CJ7: The Cartoon

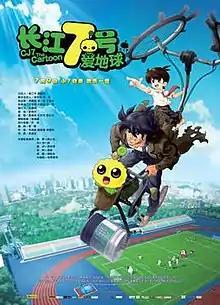
Theatrical release poster

CJ7: The Cartoon, also known as CJ7, Love the Earth, is a 2010 animated science fiction comedy film and a retelling of the 2008 film "CJ7". A Hong Kong-Chinese co-production, it was produced by Stephen Chow, the star/director/producer/writer of "CJ7" and directed by Toe Yuen, the director of animation films such as "My Life as McDull" and "McDull, Prince de la Bun".